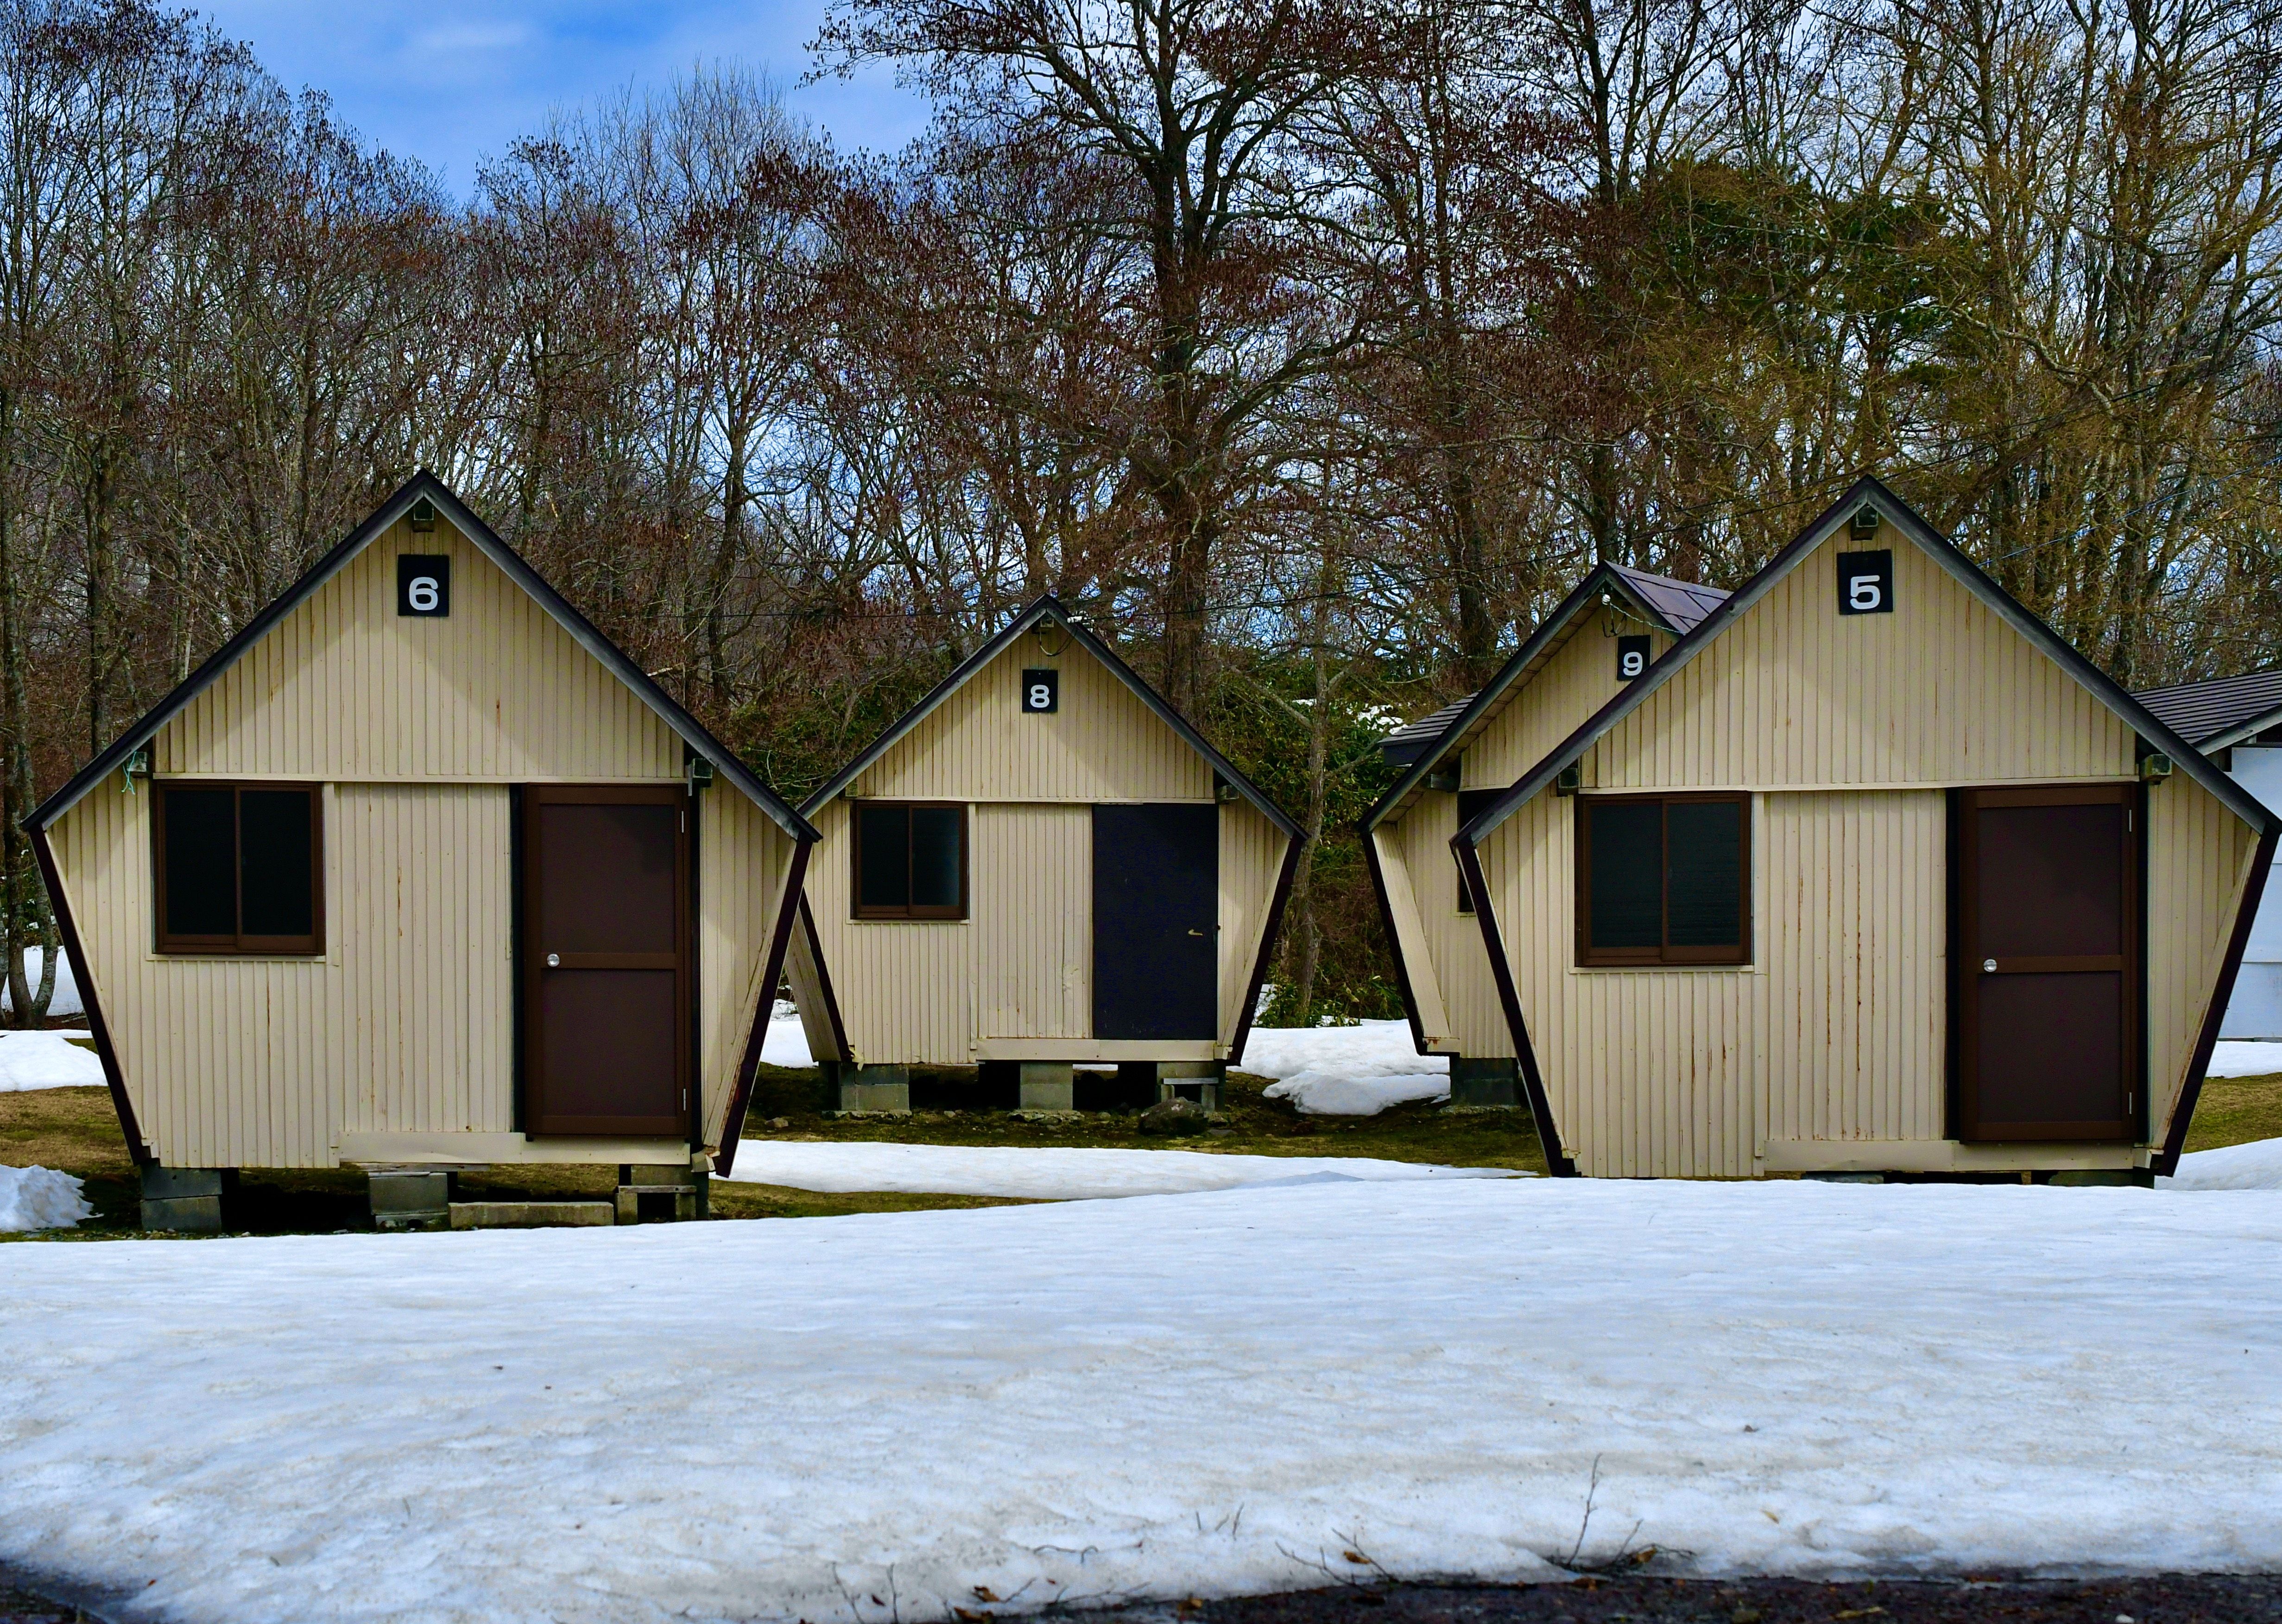
snow cabins in snowy forest
Small cabins covered in snow stand quietly in a winter scene. Benches and leafless trees add a calm and cold touch to the view. with a background filled with sky.
The photo is taken from a direct front angle at eye level, centering the middle cabin and showing the full snowy surroundings. in a color palette of white, grey, light brown, dark green, and beige. The lighting is natural and soft, creating a warm and cozy atmosphere.
Labels: Architecture, Building, Countryside, Hut, Nature, Outdoors, Rural, Shelter, Shack, Housing, House, Cabin, snow, cabins, leafless trees, sky
Camera: NIKON CORPORATION NIKON D500
Aperture: F8
Exposure: 1/5000 sec
ISO: 640
Focal length: 40